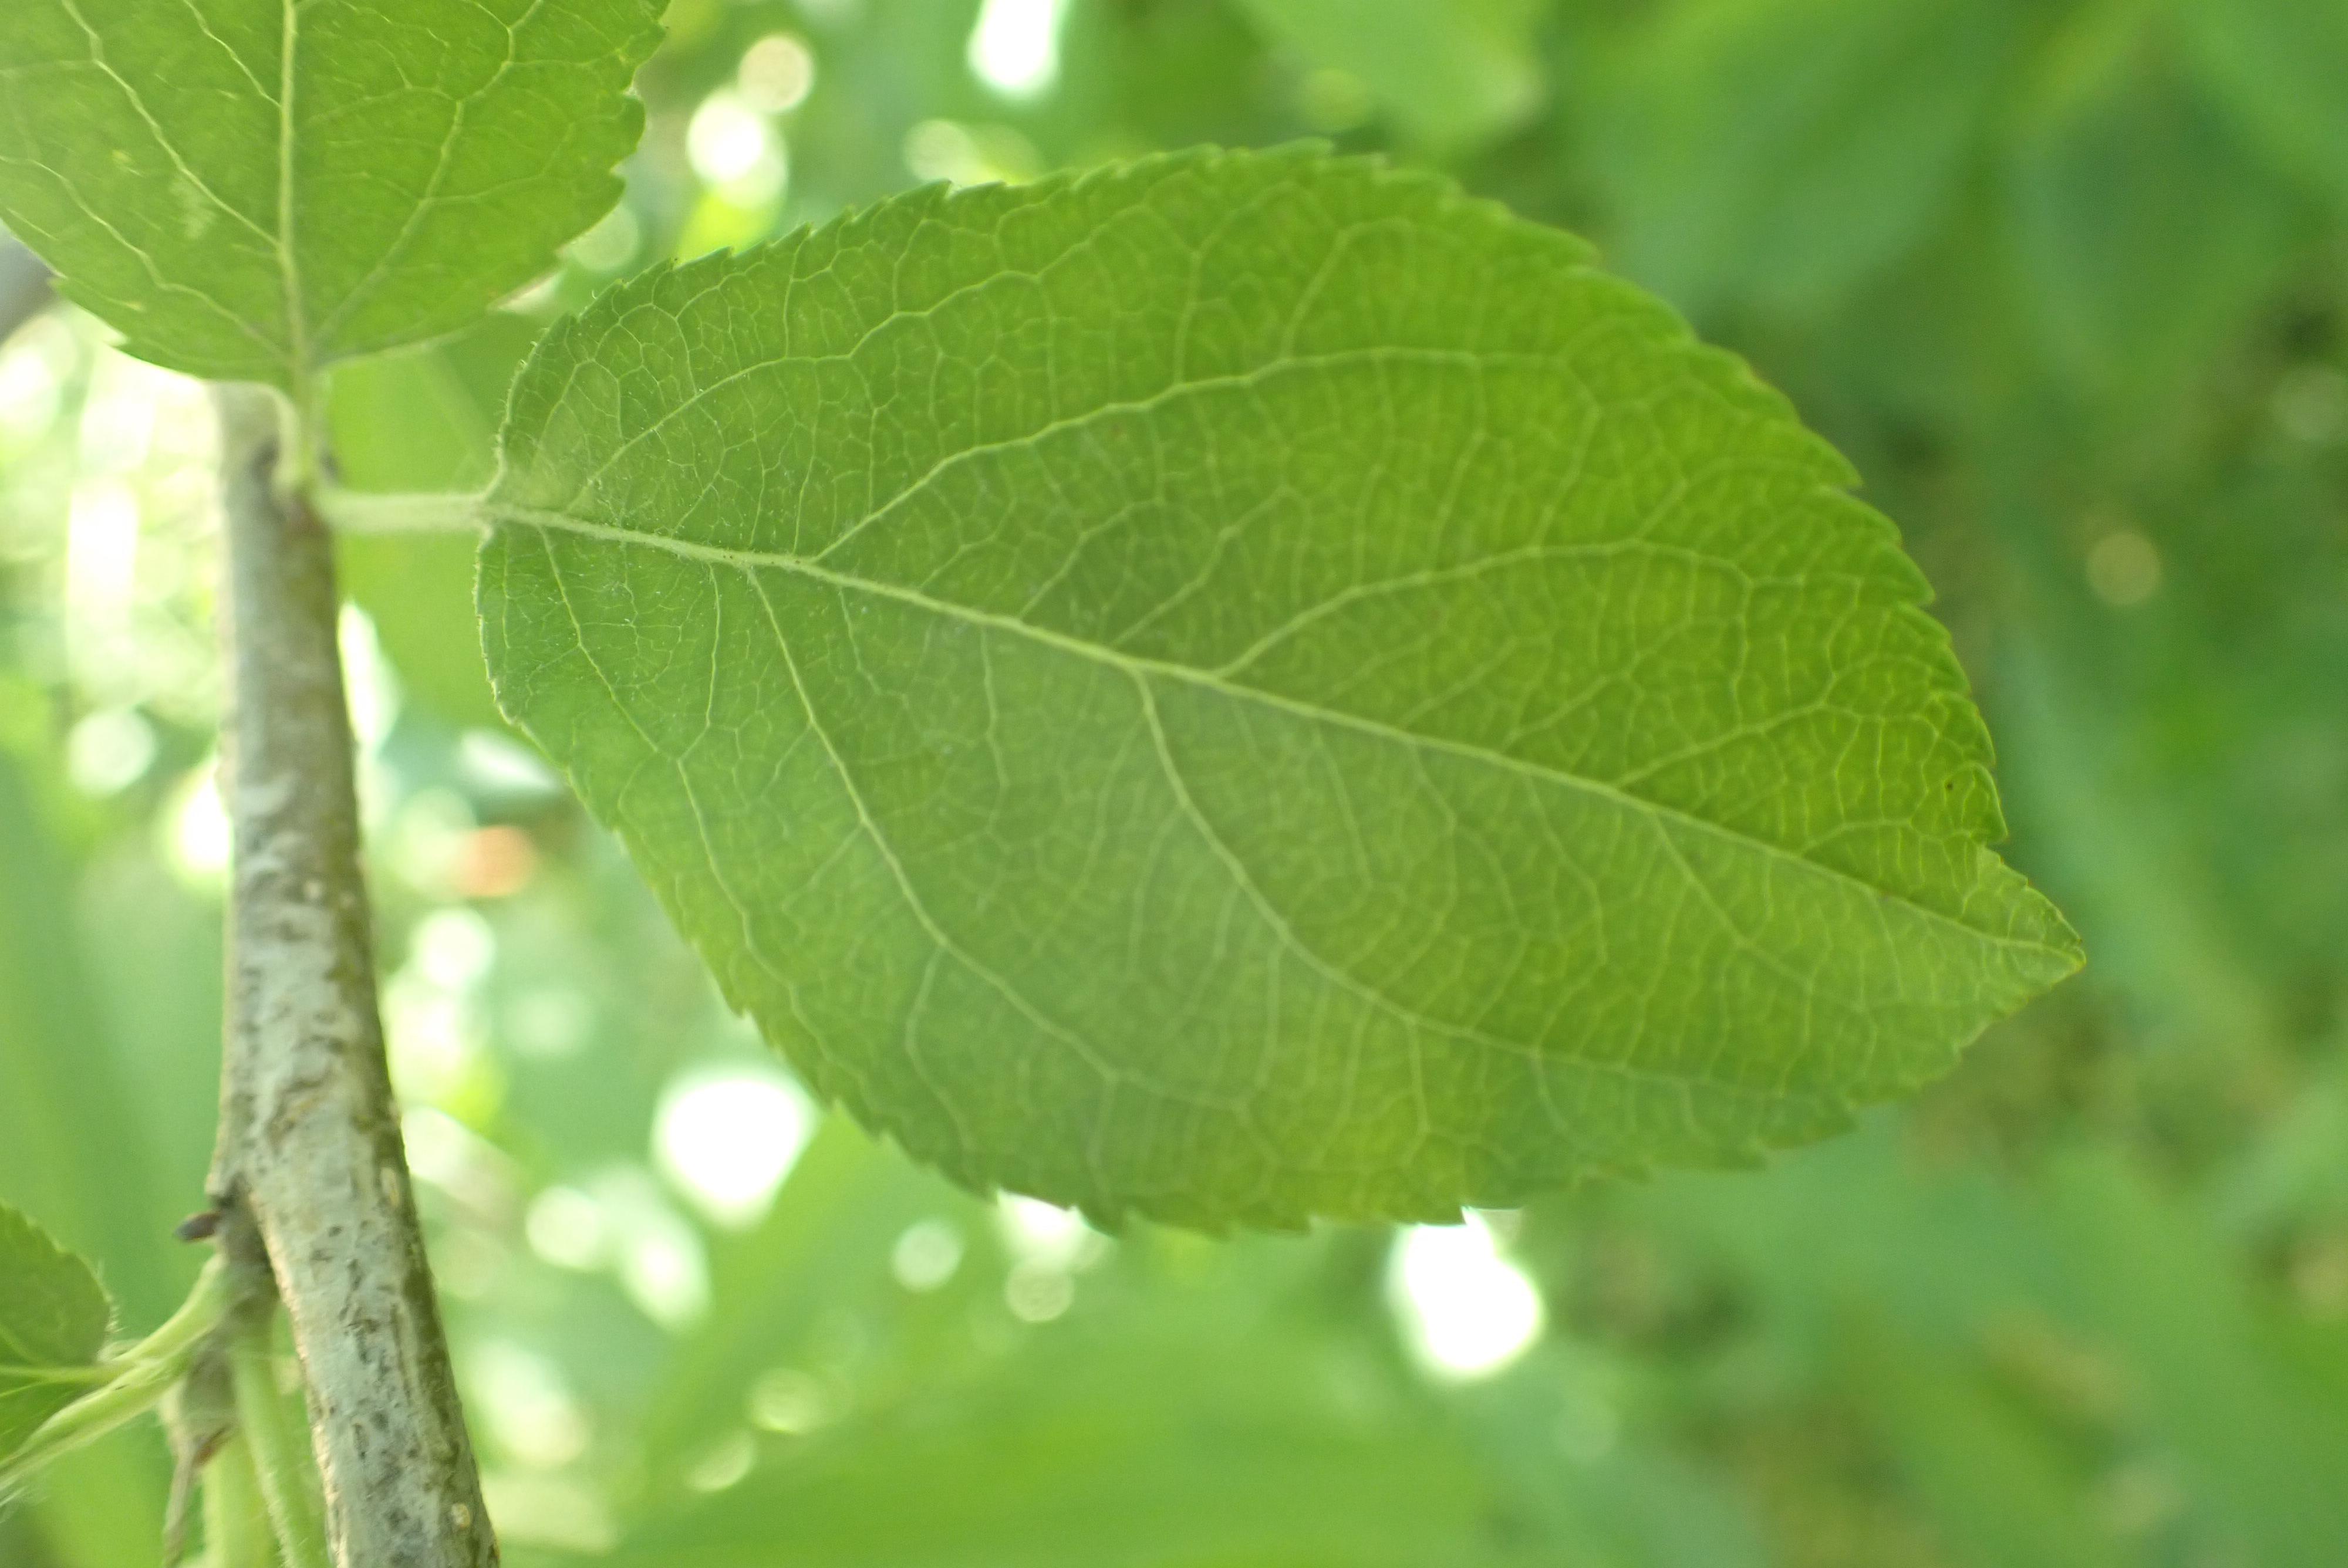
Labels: healthy